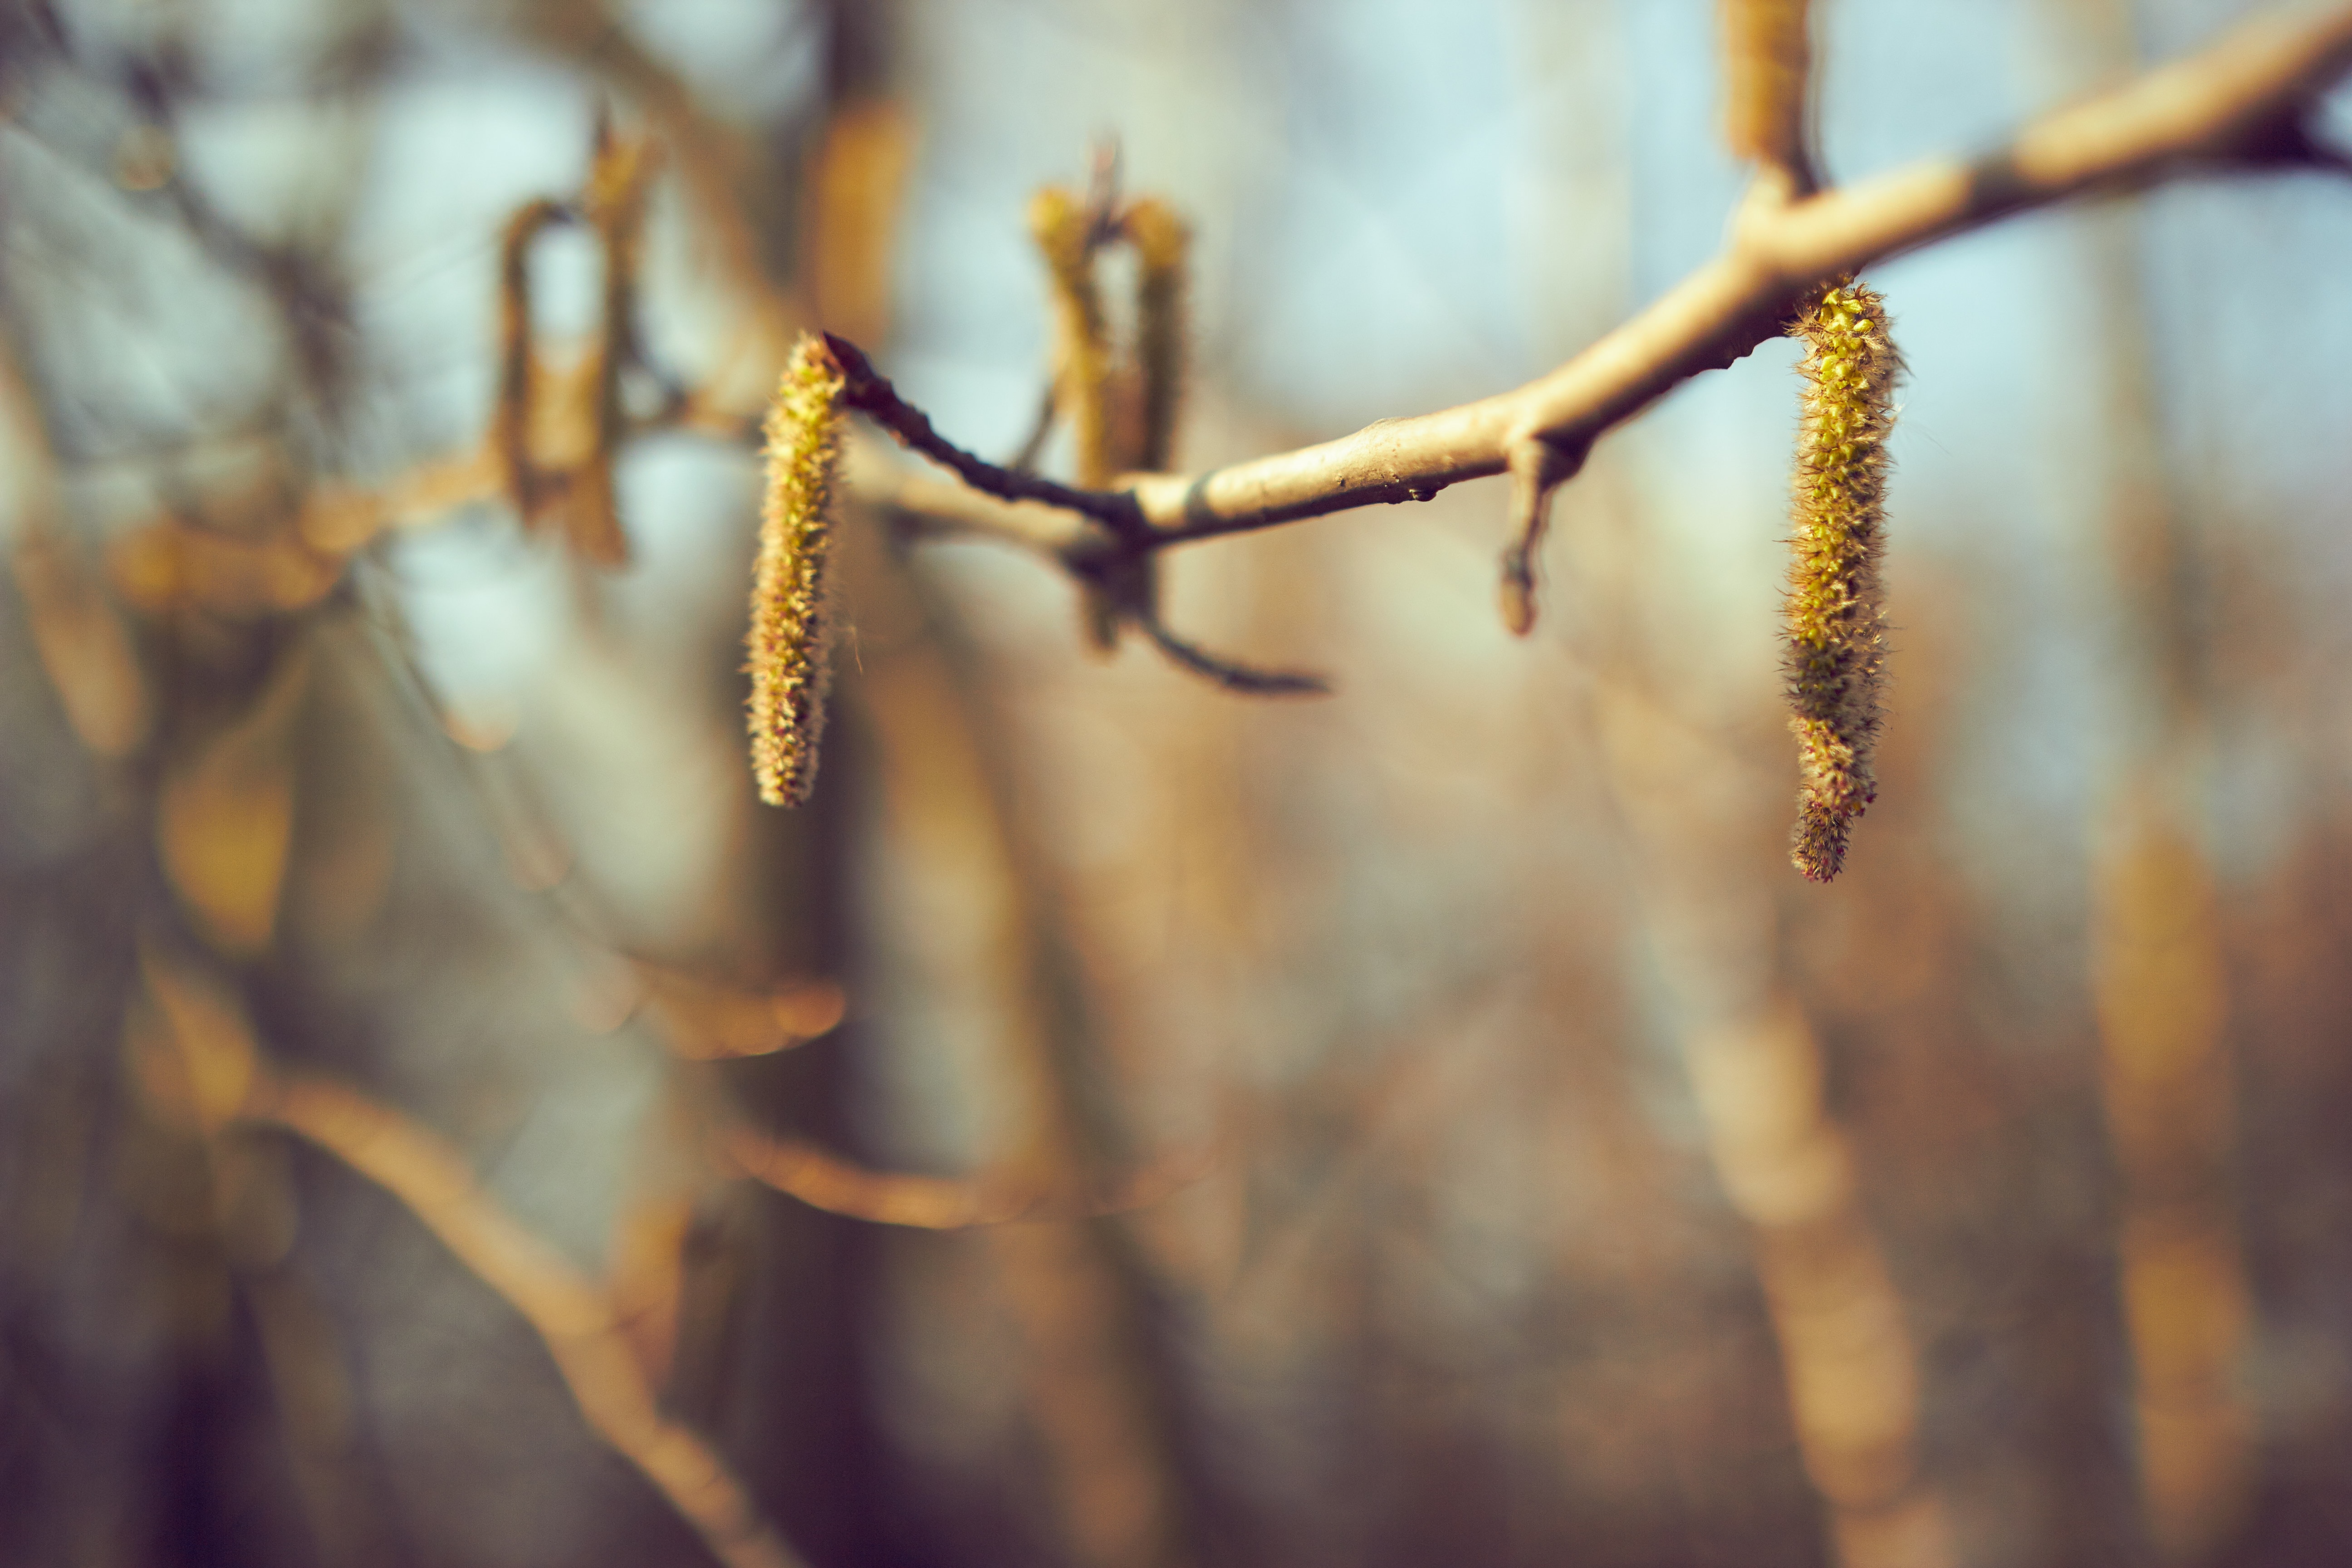
tree, nature, grass, branch, winter, plant, photography, sunlight, morning, leaf, flower, frost, spring, autumn, flora, season, twig, close up, macro photography, plant stem, woody plant